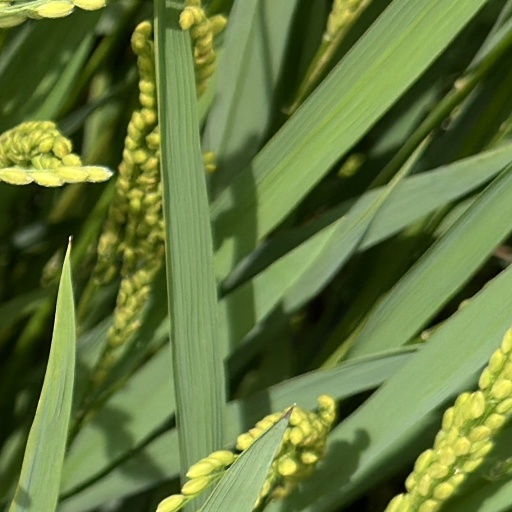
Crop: rice